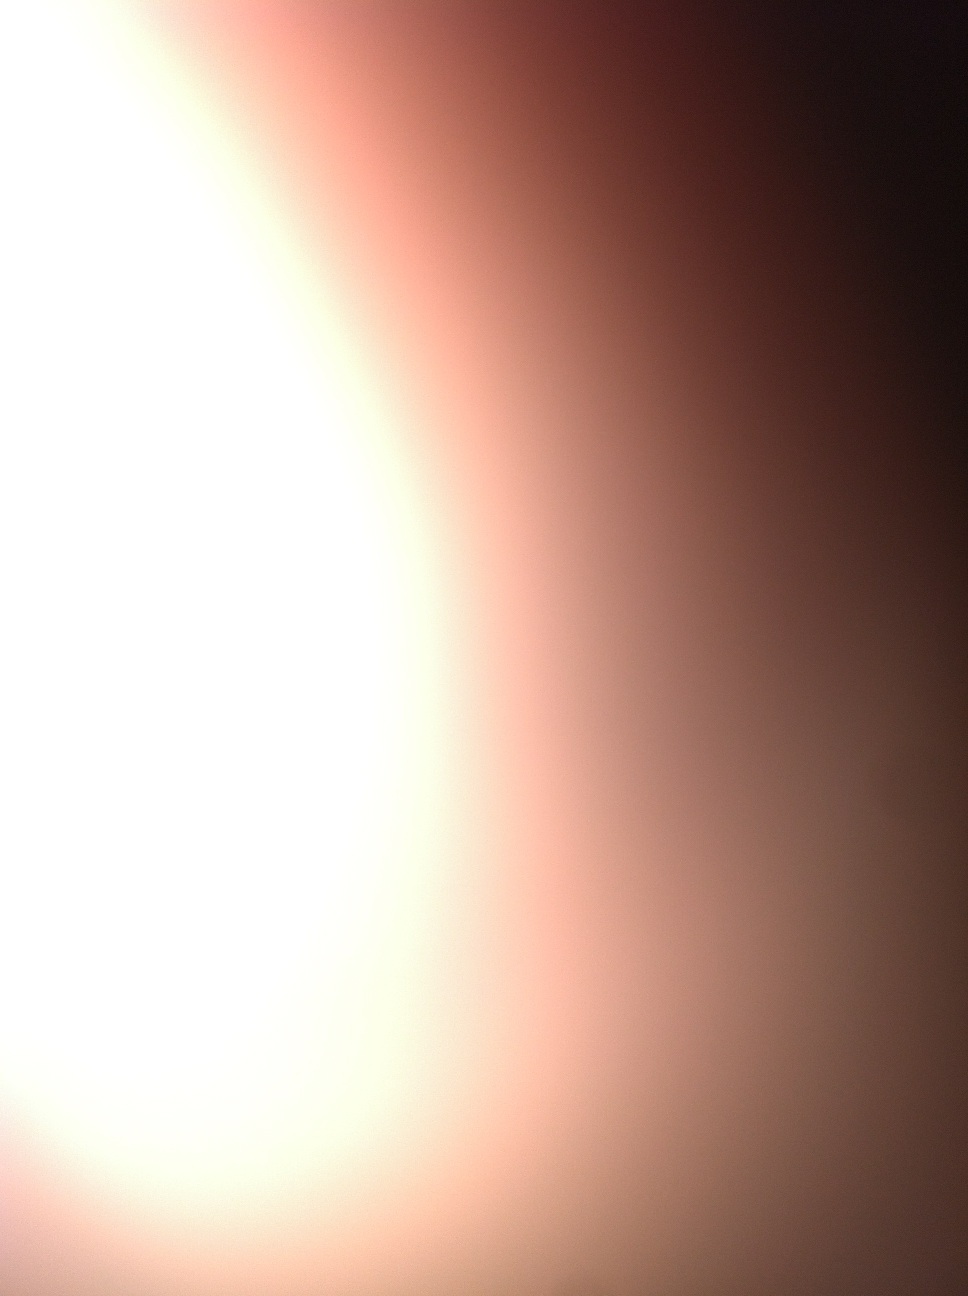Question: What does this box say?
Answer: unanswerable